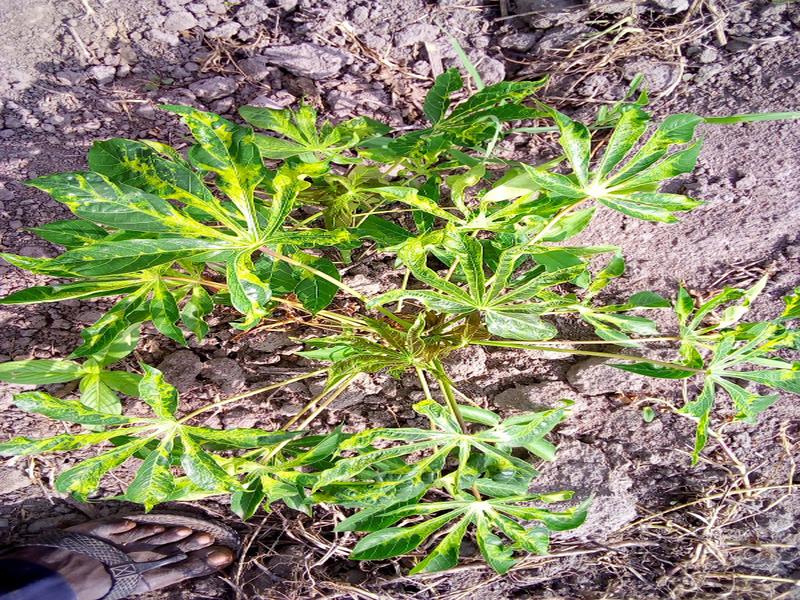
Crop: cassava
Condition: mosaic_disease